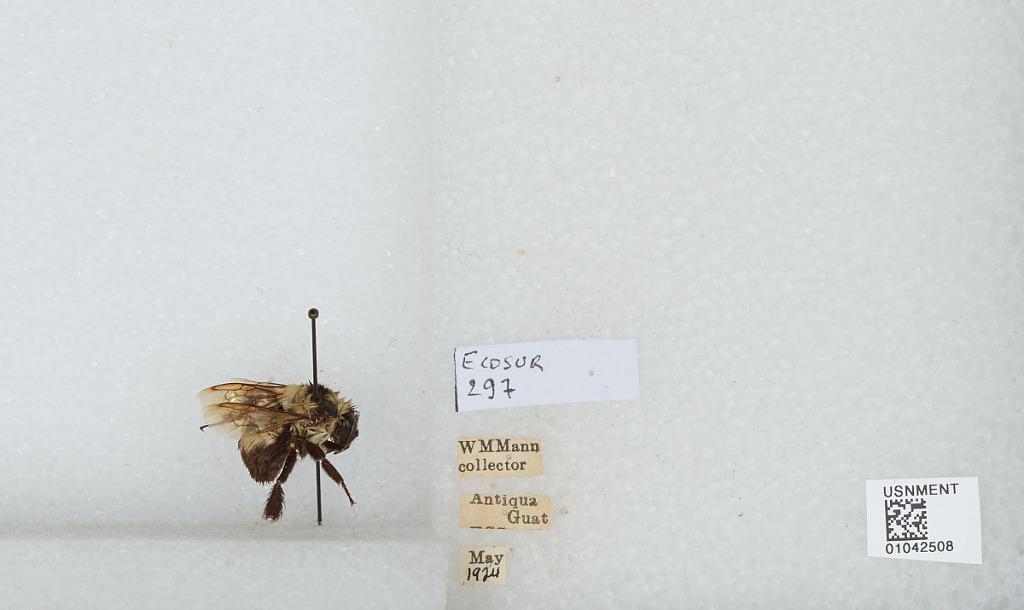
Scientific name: Bombus (Pyrobombus) wilmattae Cockerell
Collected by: W. Mann
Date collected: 1924-5-
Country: Guatemala
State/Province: Sacatepéquez
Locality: Antiqua